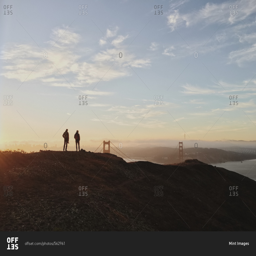
silhouette of people standing on a hill overlooking in the distance .